Parischnogaster nigricans serrei

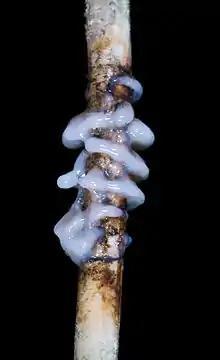
Ant guard

A female typically founds a colony and eventually surrounds herself with four males. Those males are very loyal to the nest and aggressively attack any other males that attempt to approach the nest. Most of their time is spent protecting the cell and grooming. While interactions between individuals within a given nest differ in intensity, both males and females usually tend to avoid interacting with each other. However, even with the limited interactions among individuals, there is a wide range in the degree of aggression the wasps express. While dominant individuals walk on the nest in a straight line, with their abdomen fully distended, subordinates contrastingly give in to the dominants and move around the nest. Studies have shown the existence of a distinct social caste organization in "P. nigricans serrei "through a clear differentiation between a rather aggressive dominant alpha female and a subordinate female in the majority of mature colonies. A close-to linear dominance hierarchy has been observed in respect to the degree of aggression. Only alpha females show aggression towards other nest mates, which are quieter and more reserved in interacting with each other. Multiple research studies have shown a positive correlation both between female ovarian development (in terms of head width and mean oocyte length) and hierarchical status and between time spent on the nest and hierarchical position. In other words, while the dominant alpha female has the most developed ovaries and is present in the nest for the majority of the time, subordinate females have smaller ovaries and are often absent from the nest, typically engaging in foraging activities.